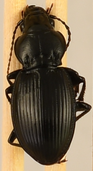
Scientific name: Cyclotrachelus torvus
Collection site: Northern Great Plains Research Laboratory NEON (NOGP), plot NOGP_007